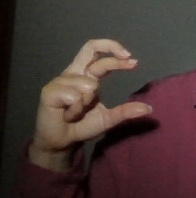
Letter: thal